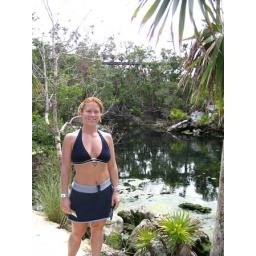
Behind me is the awesome bridge and tree house in Xel Ha.